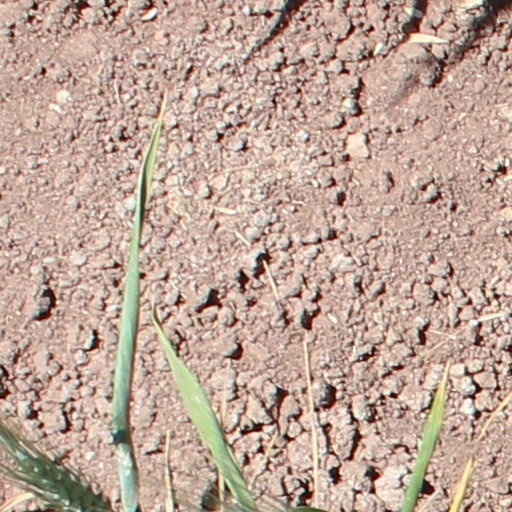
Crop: wheat